Answer in natural language. Consider the 3D positions of the objects in the scene and not just the 2D positions in the image. Is the centerpoint of  artistic colourful white paper drawing scenario (marked B) at a higher height than Window (marked C)? Choose between the following options: no or yes
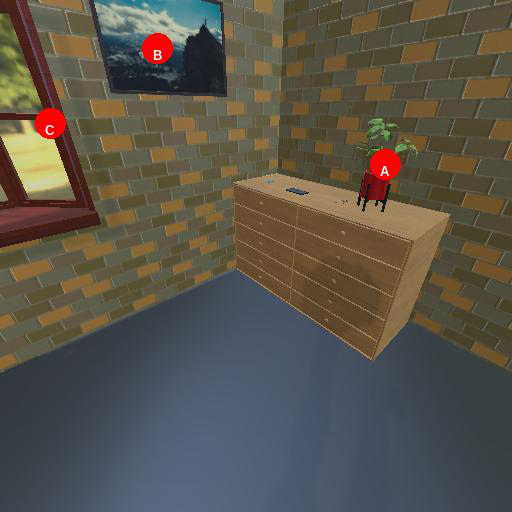
<answer>yes</answer>